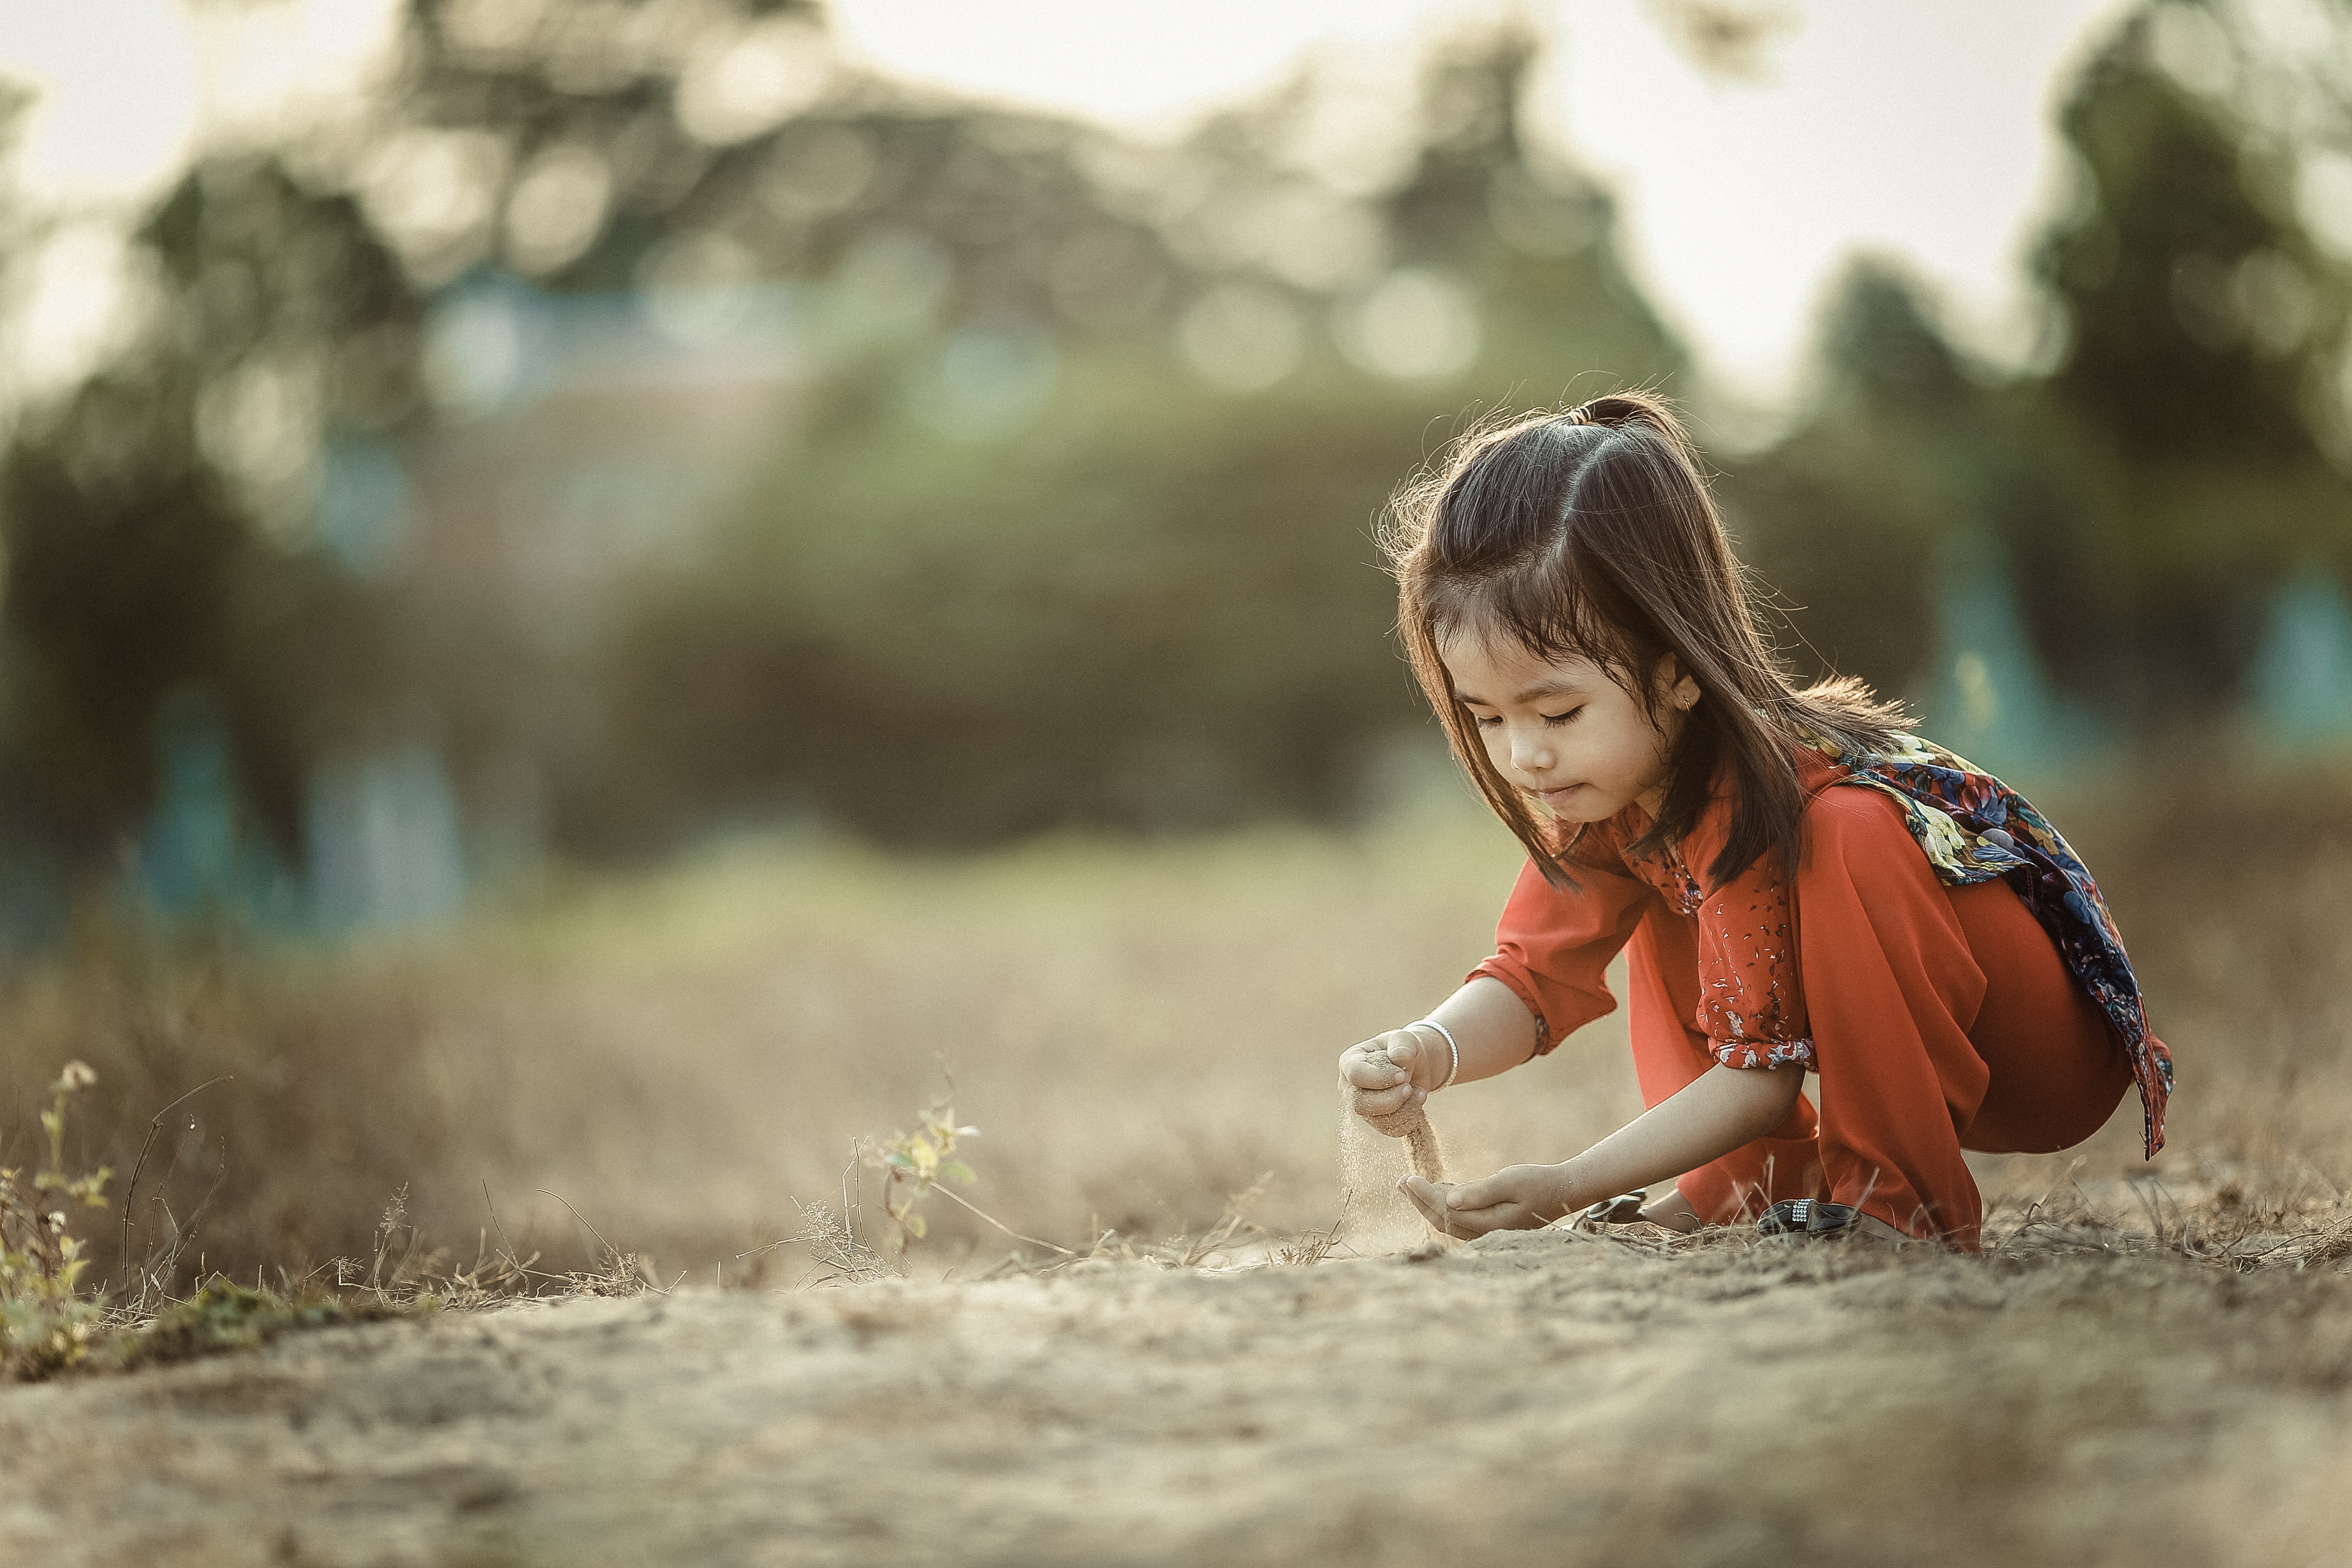
sand, person, people, girl, photography, sunlight, portrait, spring, autumn, romance, child, playing, childhood, season, photograph, beauty, photo shoot, portrait photography